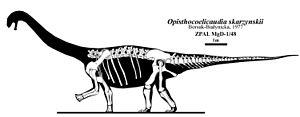
Opisthocoelicaudia est un genre éteint de dinosaures sauropodes titanosauriens qui vivait au Crétacé supérieur dans ce qui est maintenant la Mongolie.